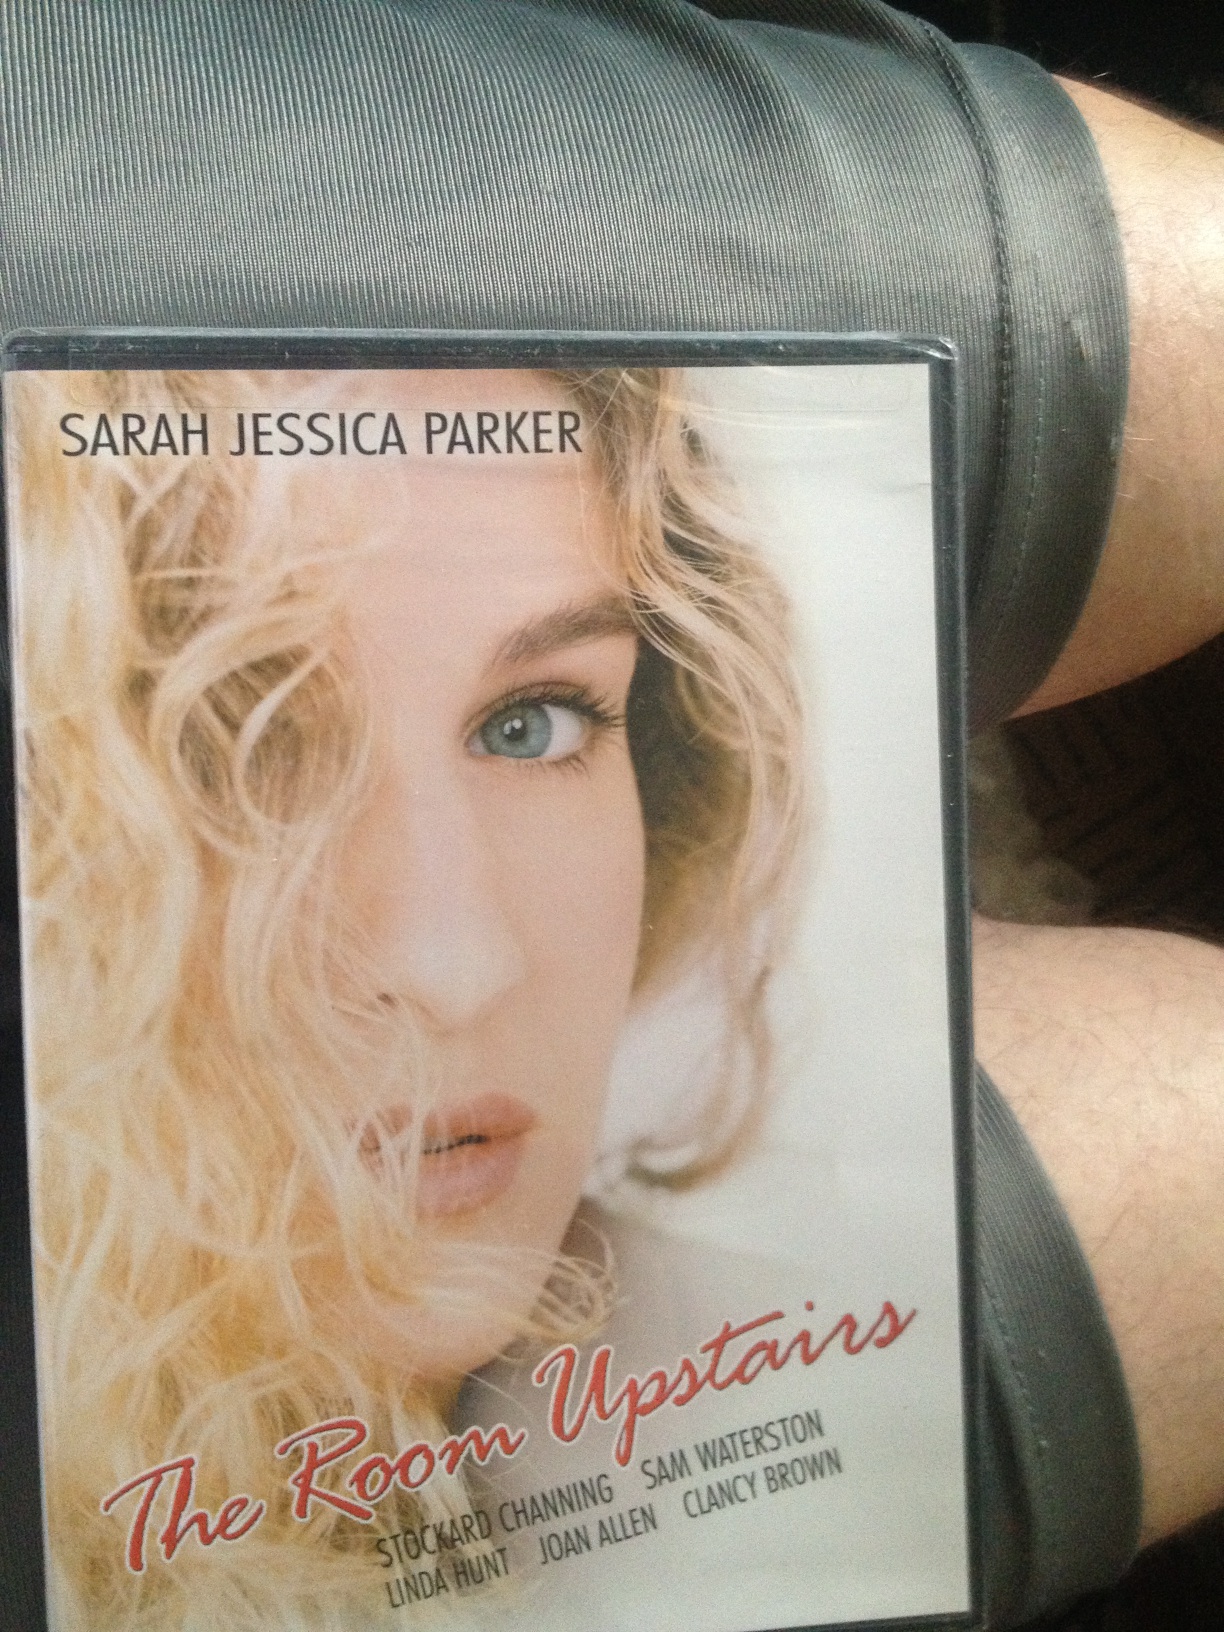Question: What is the title of this disc?
Answer: room upstairs